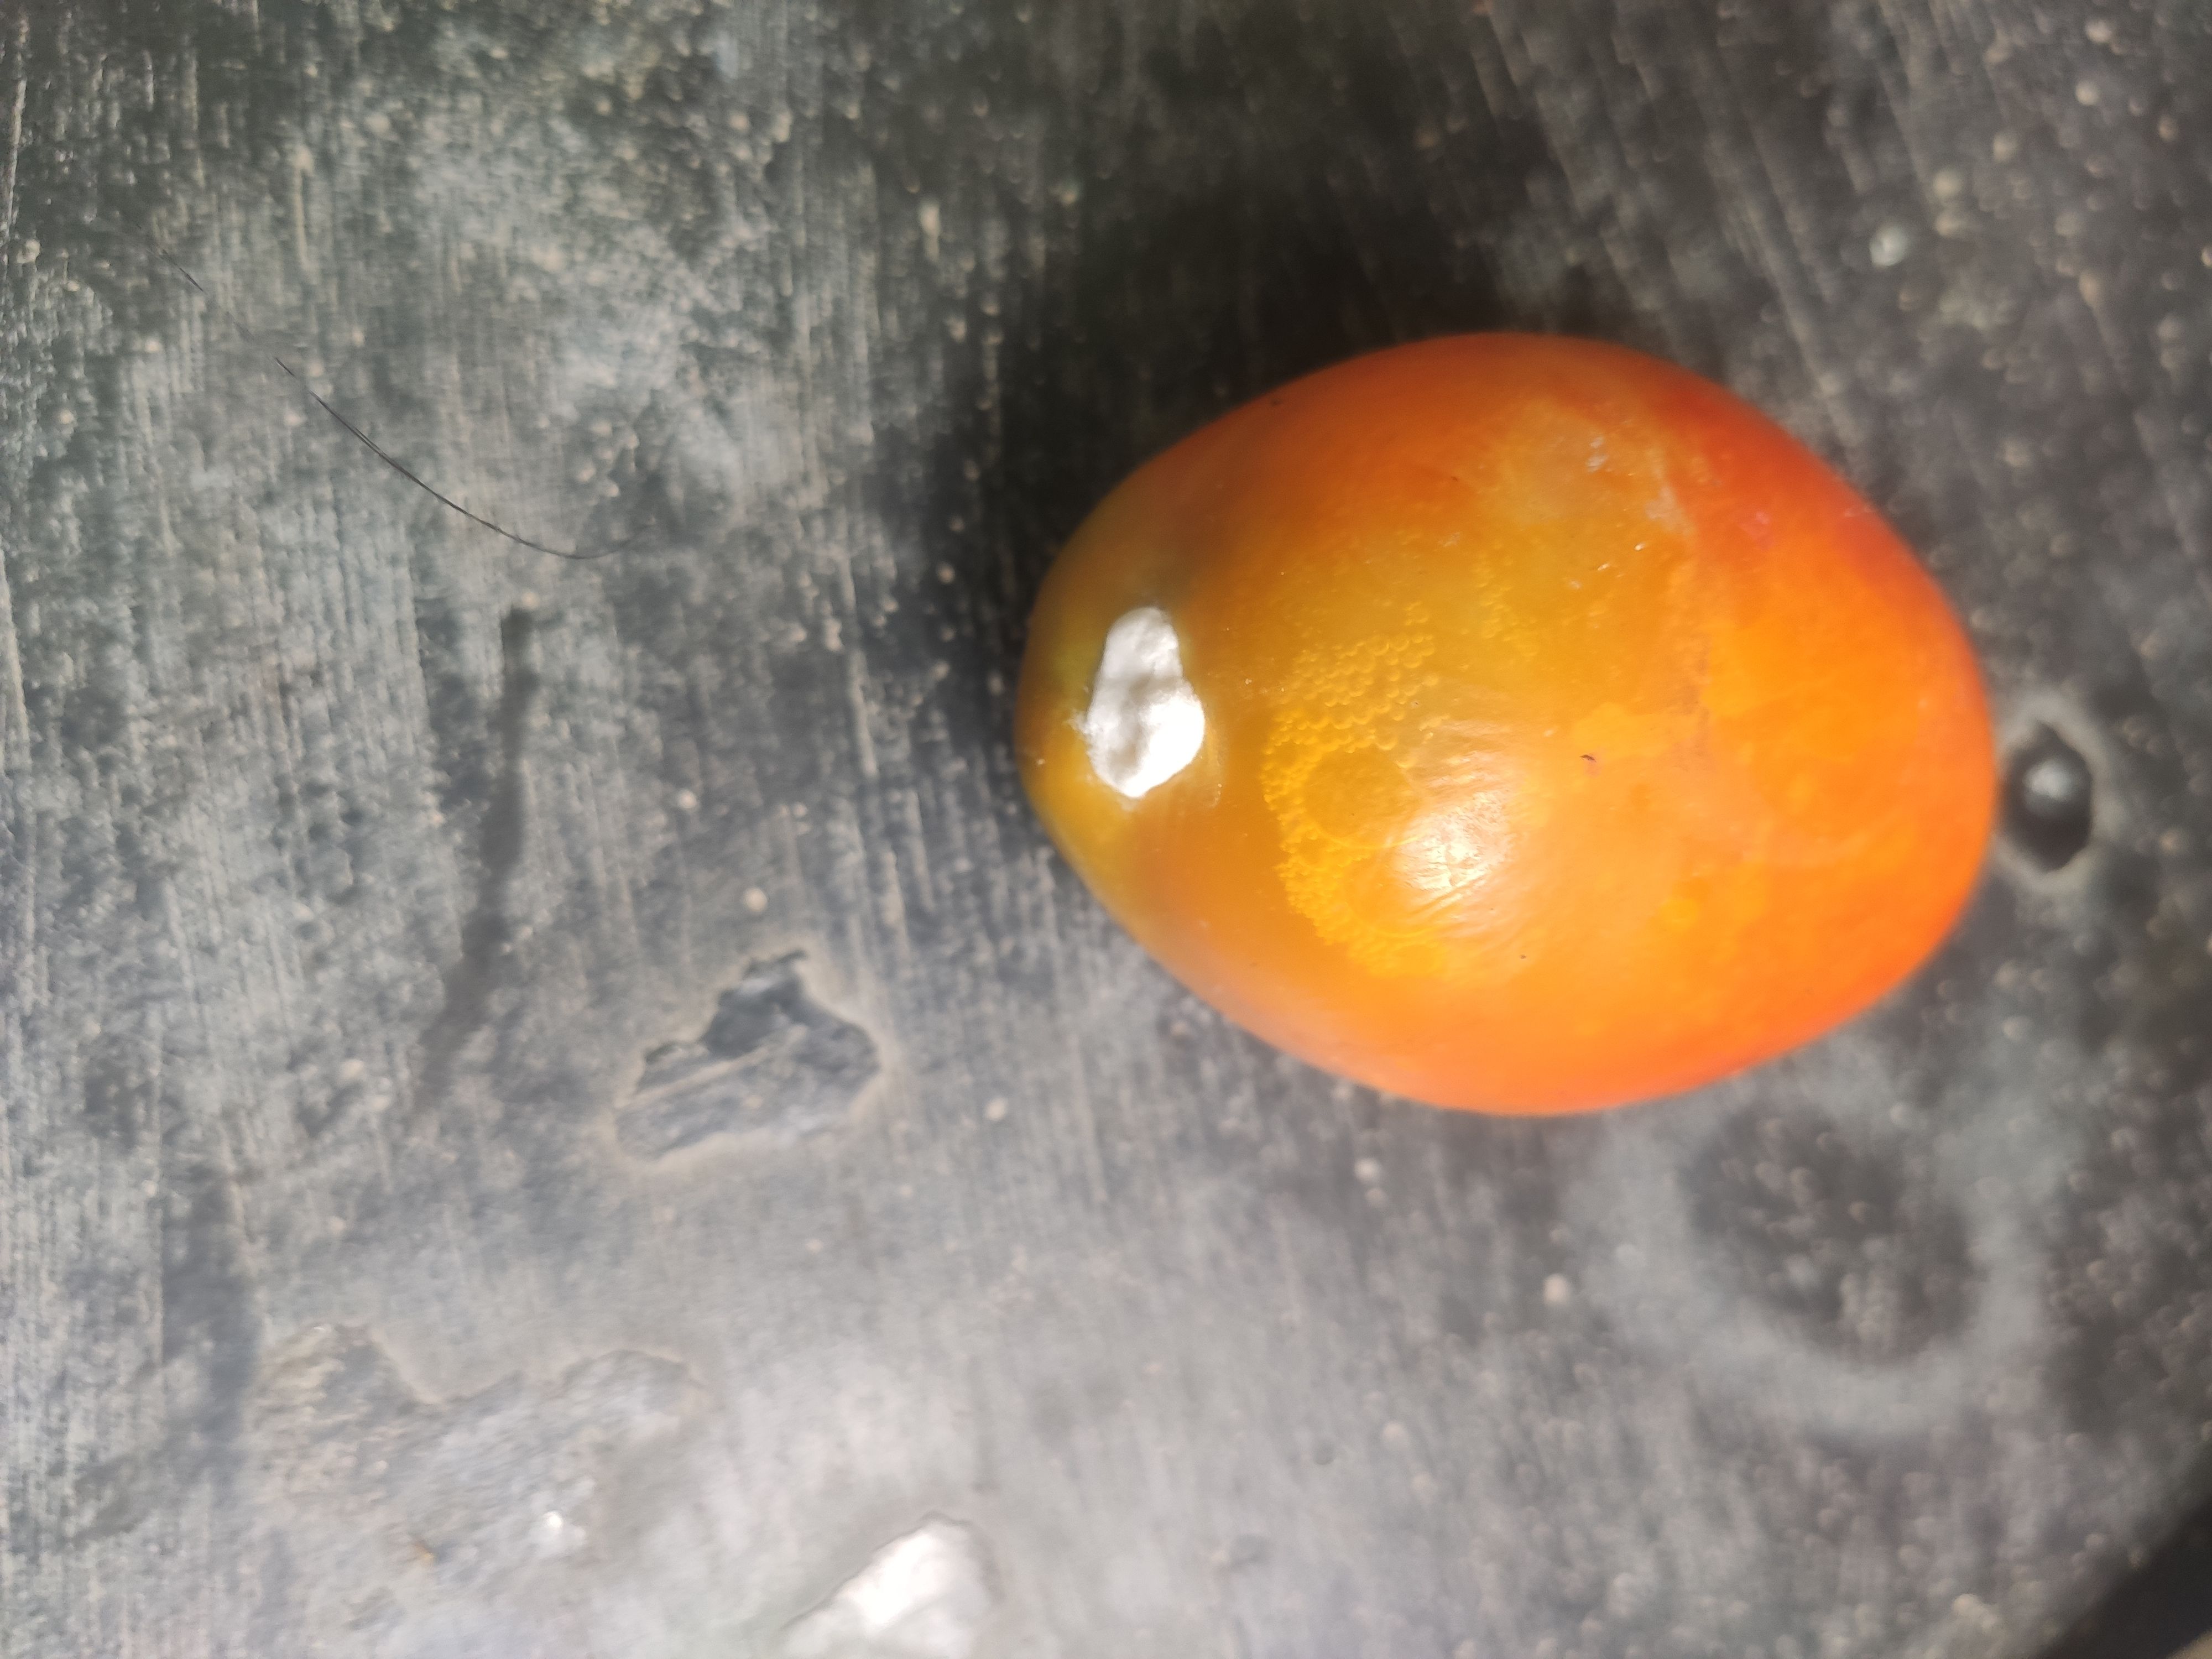
Fruit: tomatoes
Grade: 3rd-grade